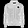
Label: Coat